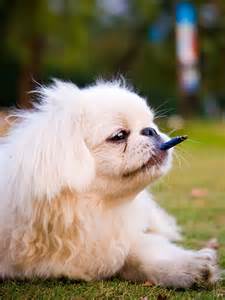
Label: dog